Jam band

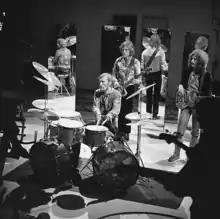
Cream performing in 1968

By the late 1990s, the term "jam band" became applied retroactively in jam band circles for bands such as Cream, who for decades were categorized as a "power-trio" and "psychedelic rock", and who when active were largely unrelated to the Grateful Dead, but whose live concerts usually featured several extended collective improvisations. In his October 2000 column on the subject for "jambands.com", Dan Greenhaus attempted to explain the evolution of a jam band as such: At this point, what you sing about, what instruments you play, how often you tour and how old you are has become virtually irrelevant. At this point, one thing is left and, ironically, after all these years, it's the single most important place one should focus on; the approach to the music. And the jamband or improvisational umbrella, essentially nothing more than a broad label for a diverse array of bands, is open wide enough to shelter several different types of bands, whether you are The Dave Matthews Band or RAQ.